Buchi Babu (film)

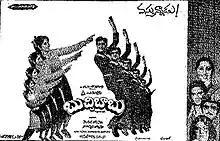
Theatrical release poster

Buchi Babu is a 1980 Indian Telugu-language comedy film, produced by Venkat Akkineni, Nagarjuna Akkineni under the Annapurna Studios banner, and directed by Dasari Narayana Rao. It stars Akkineni Nageswara Rao and Jaya Prada, with music composed by Chakravarthy.